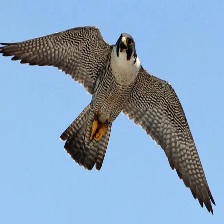
Species: PEREGRINE FALCON
Scientific name: FALCO PEREGRINUS